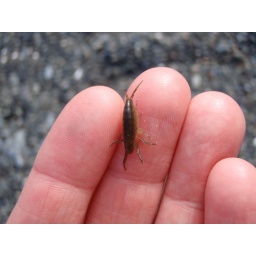
6/20/08 SP 267: beach hopper in the hand is better than in the plate